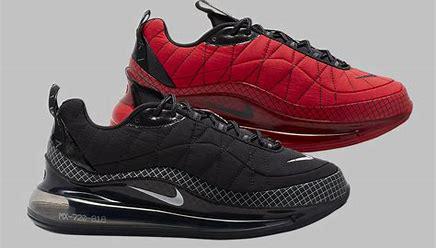
Brand: Nike
Model: MX 720 818